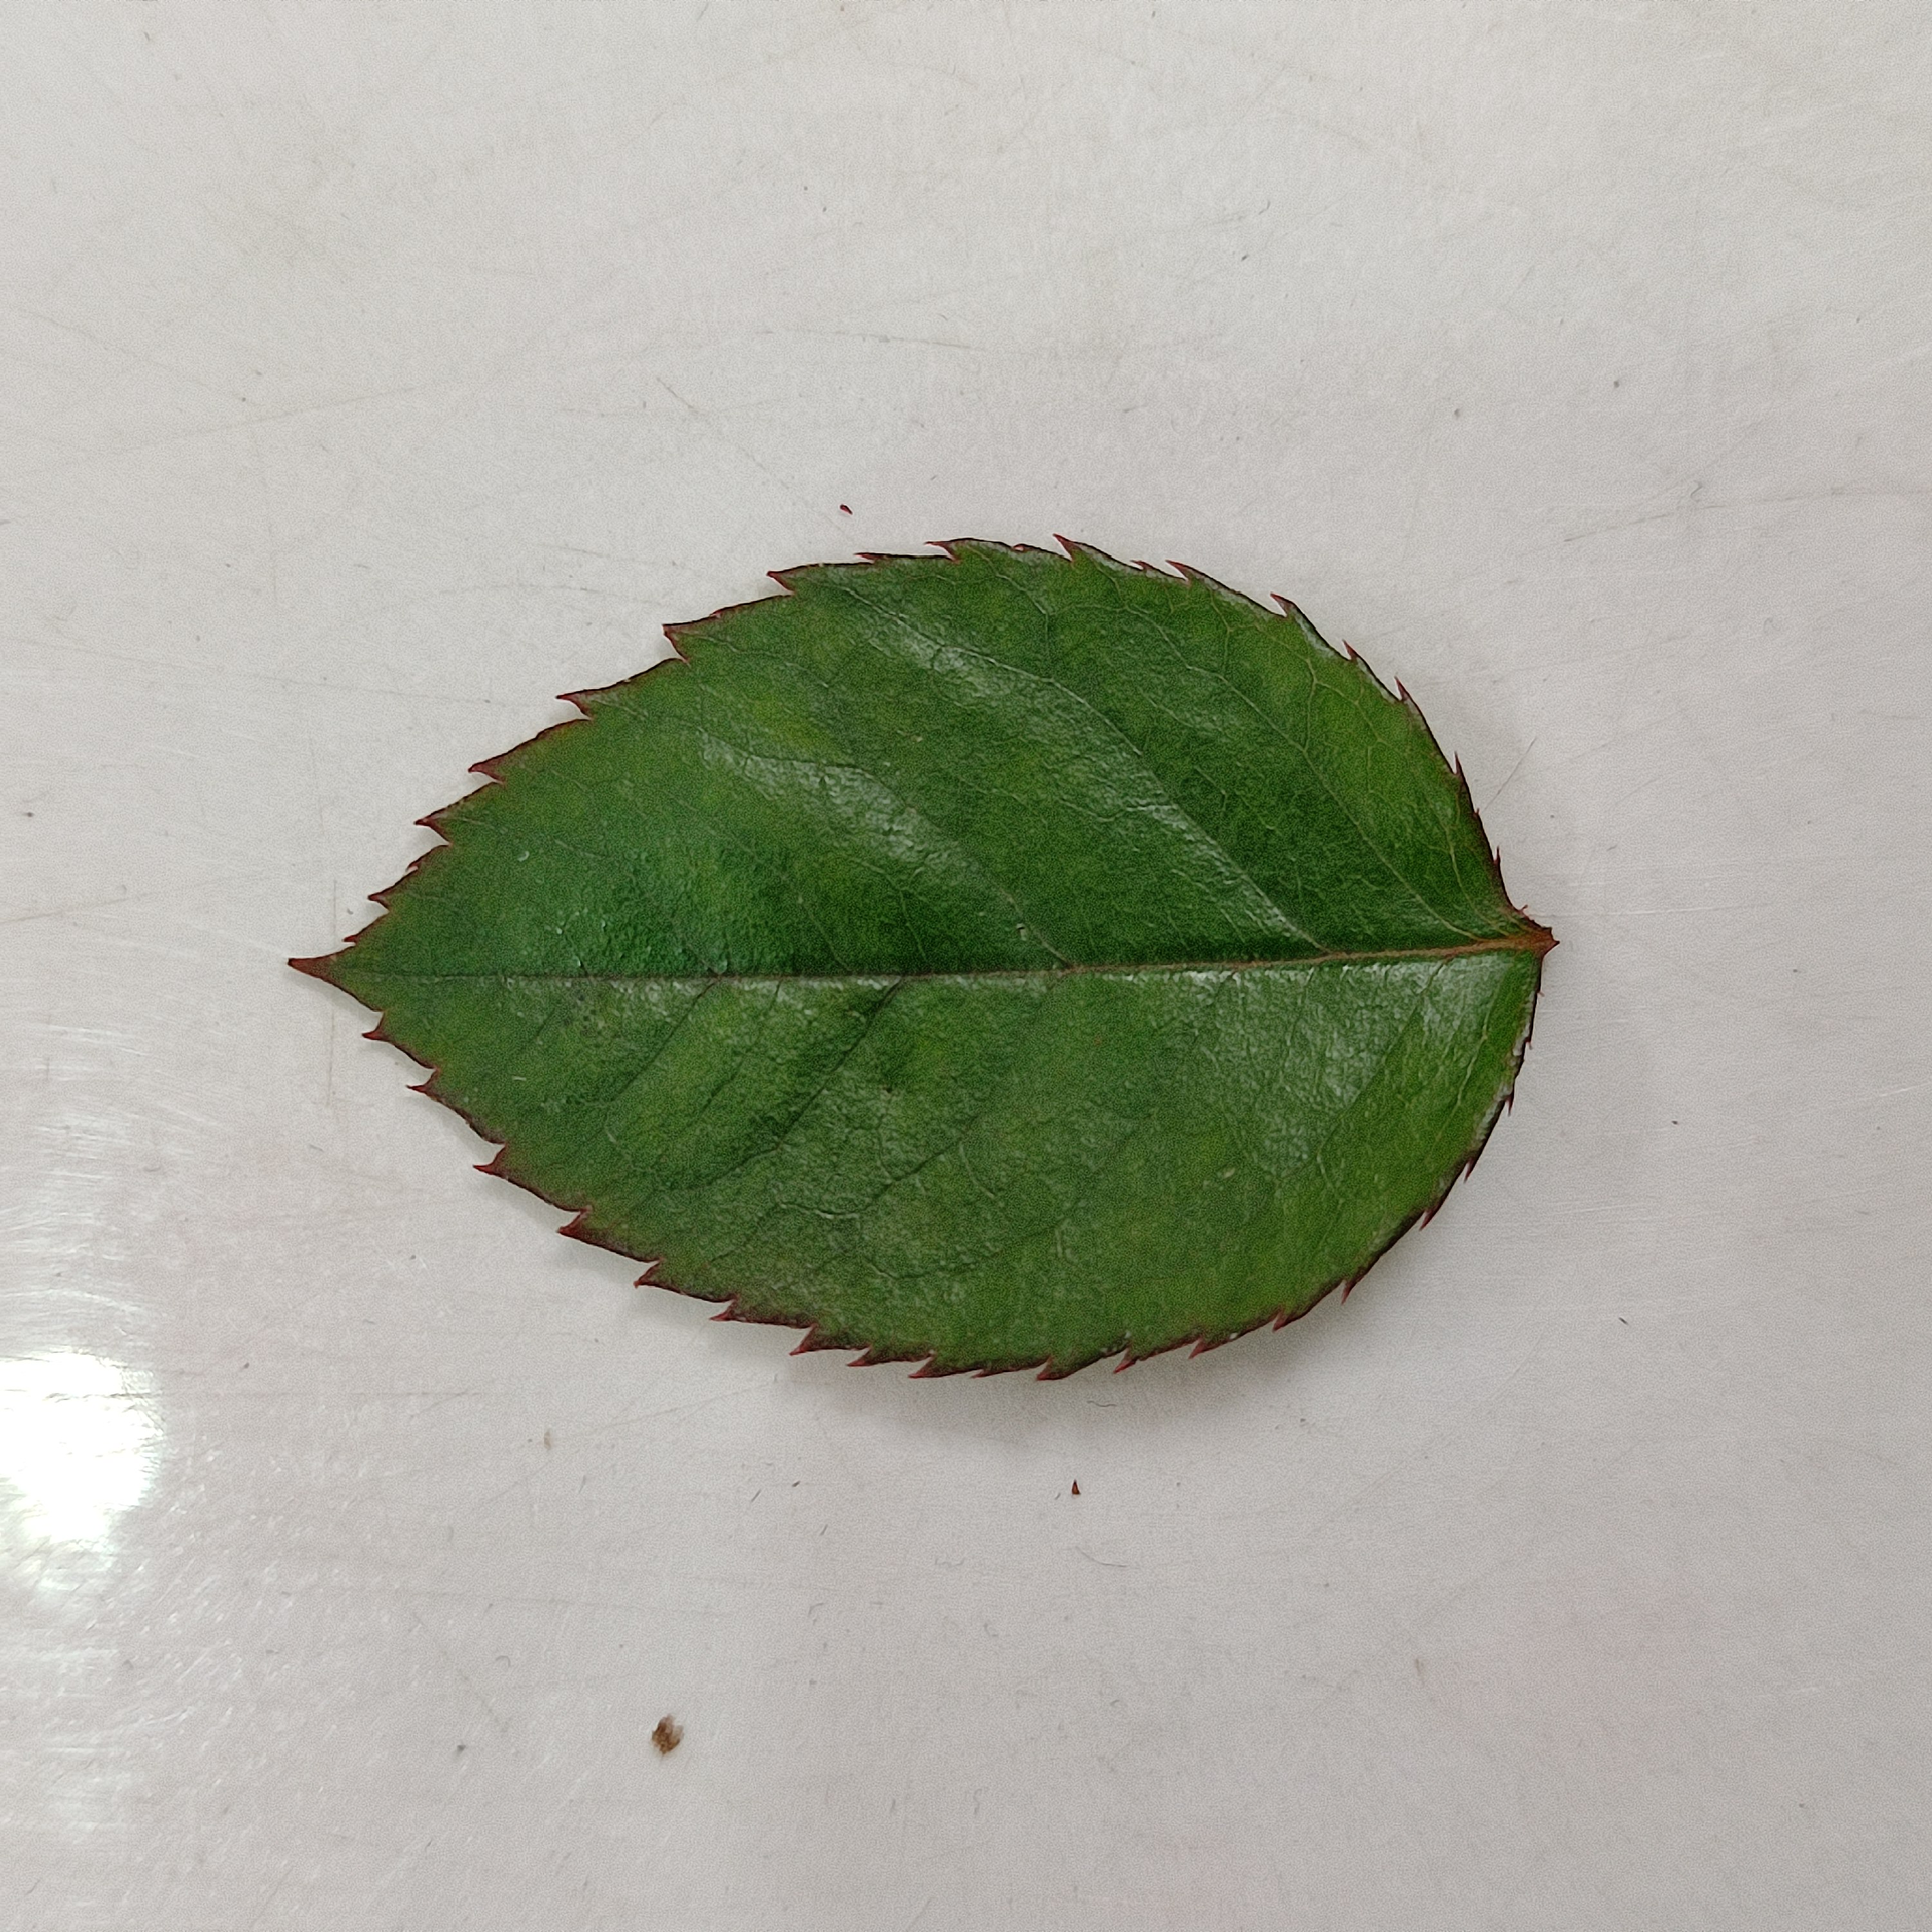
Label: Healthy Leaf